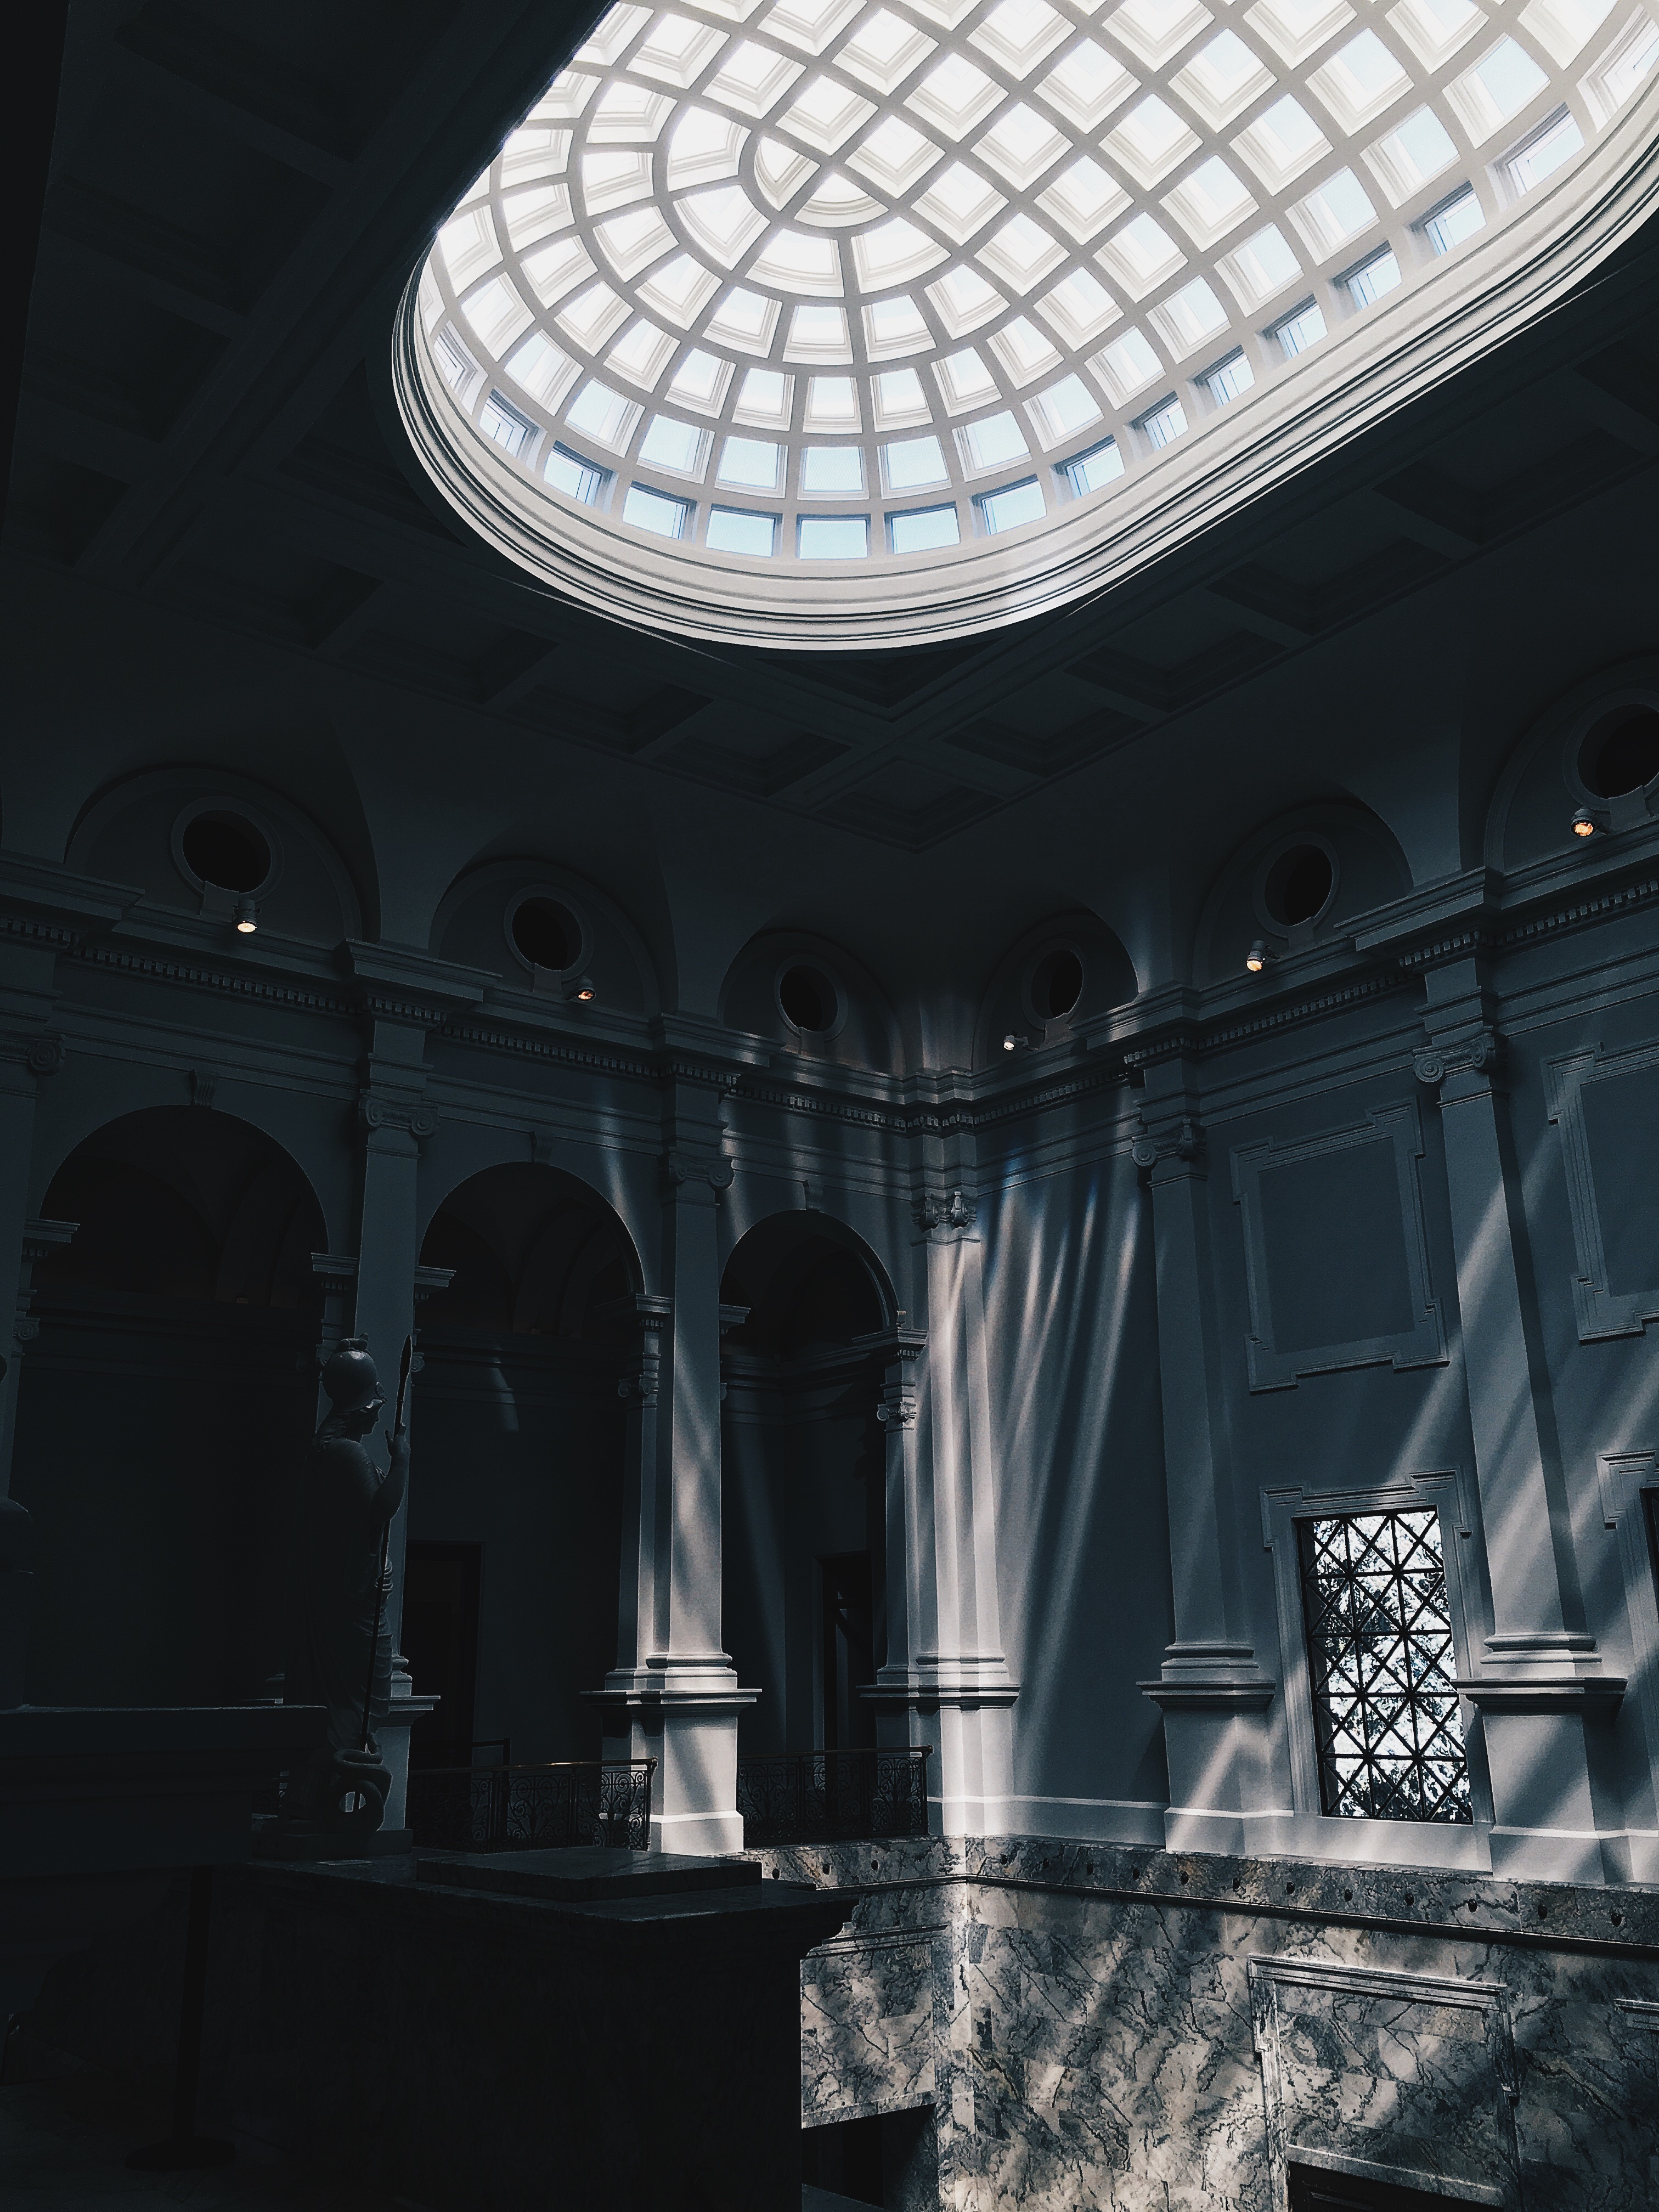
light, architecture, structure, building, ceiling, atrium, skylight, darkness, black, lighting, interior design, theatre, stage, marble, dome, shape